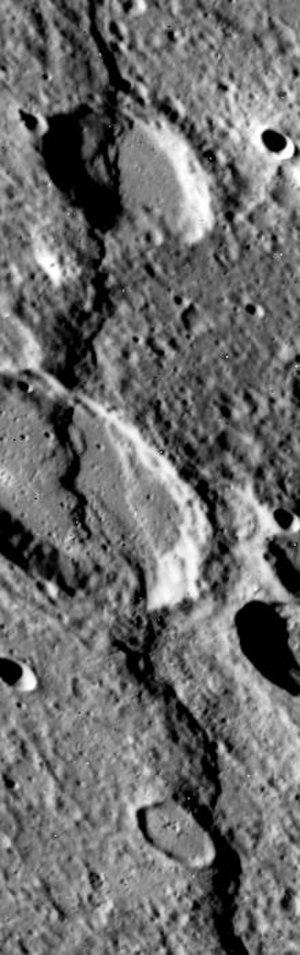
Discovery Rupes est un escarpement sur Mercure d'environ 650km de long et de 2km de hauteur, situé à 56,05° S, 321,95° O.